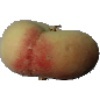
Label: Peach Flat 1